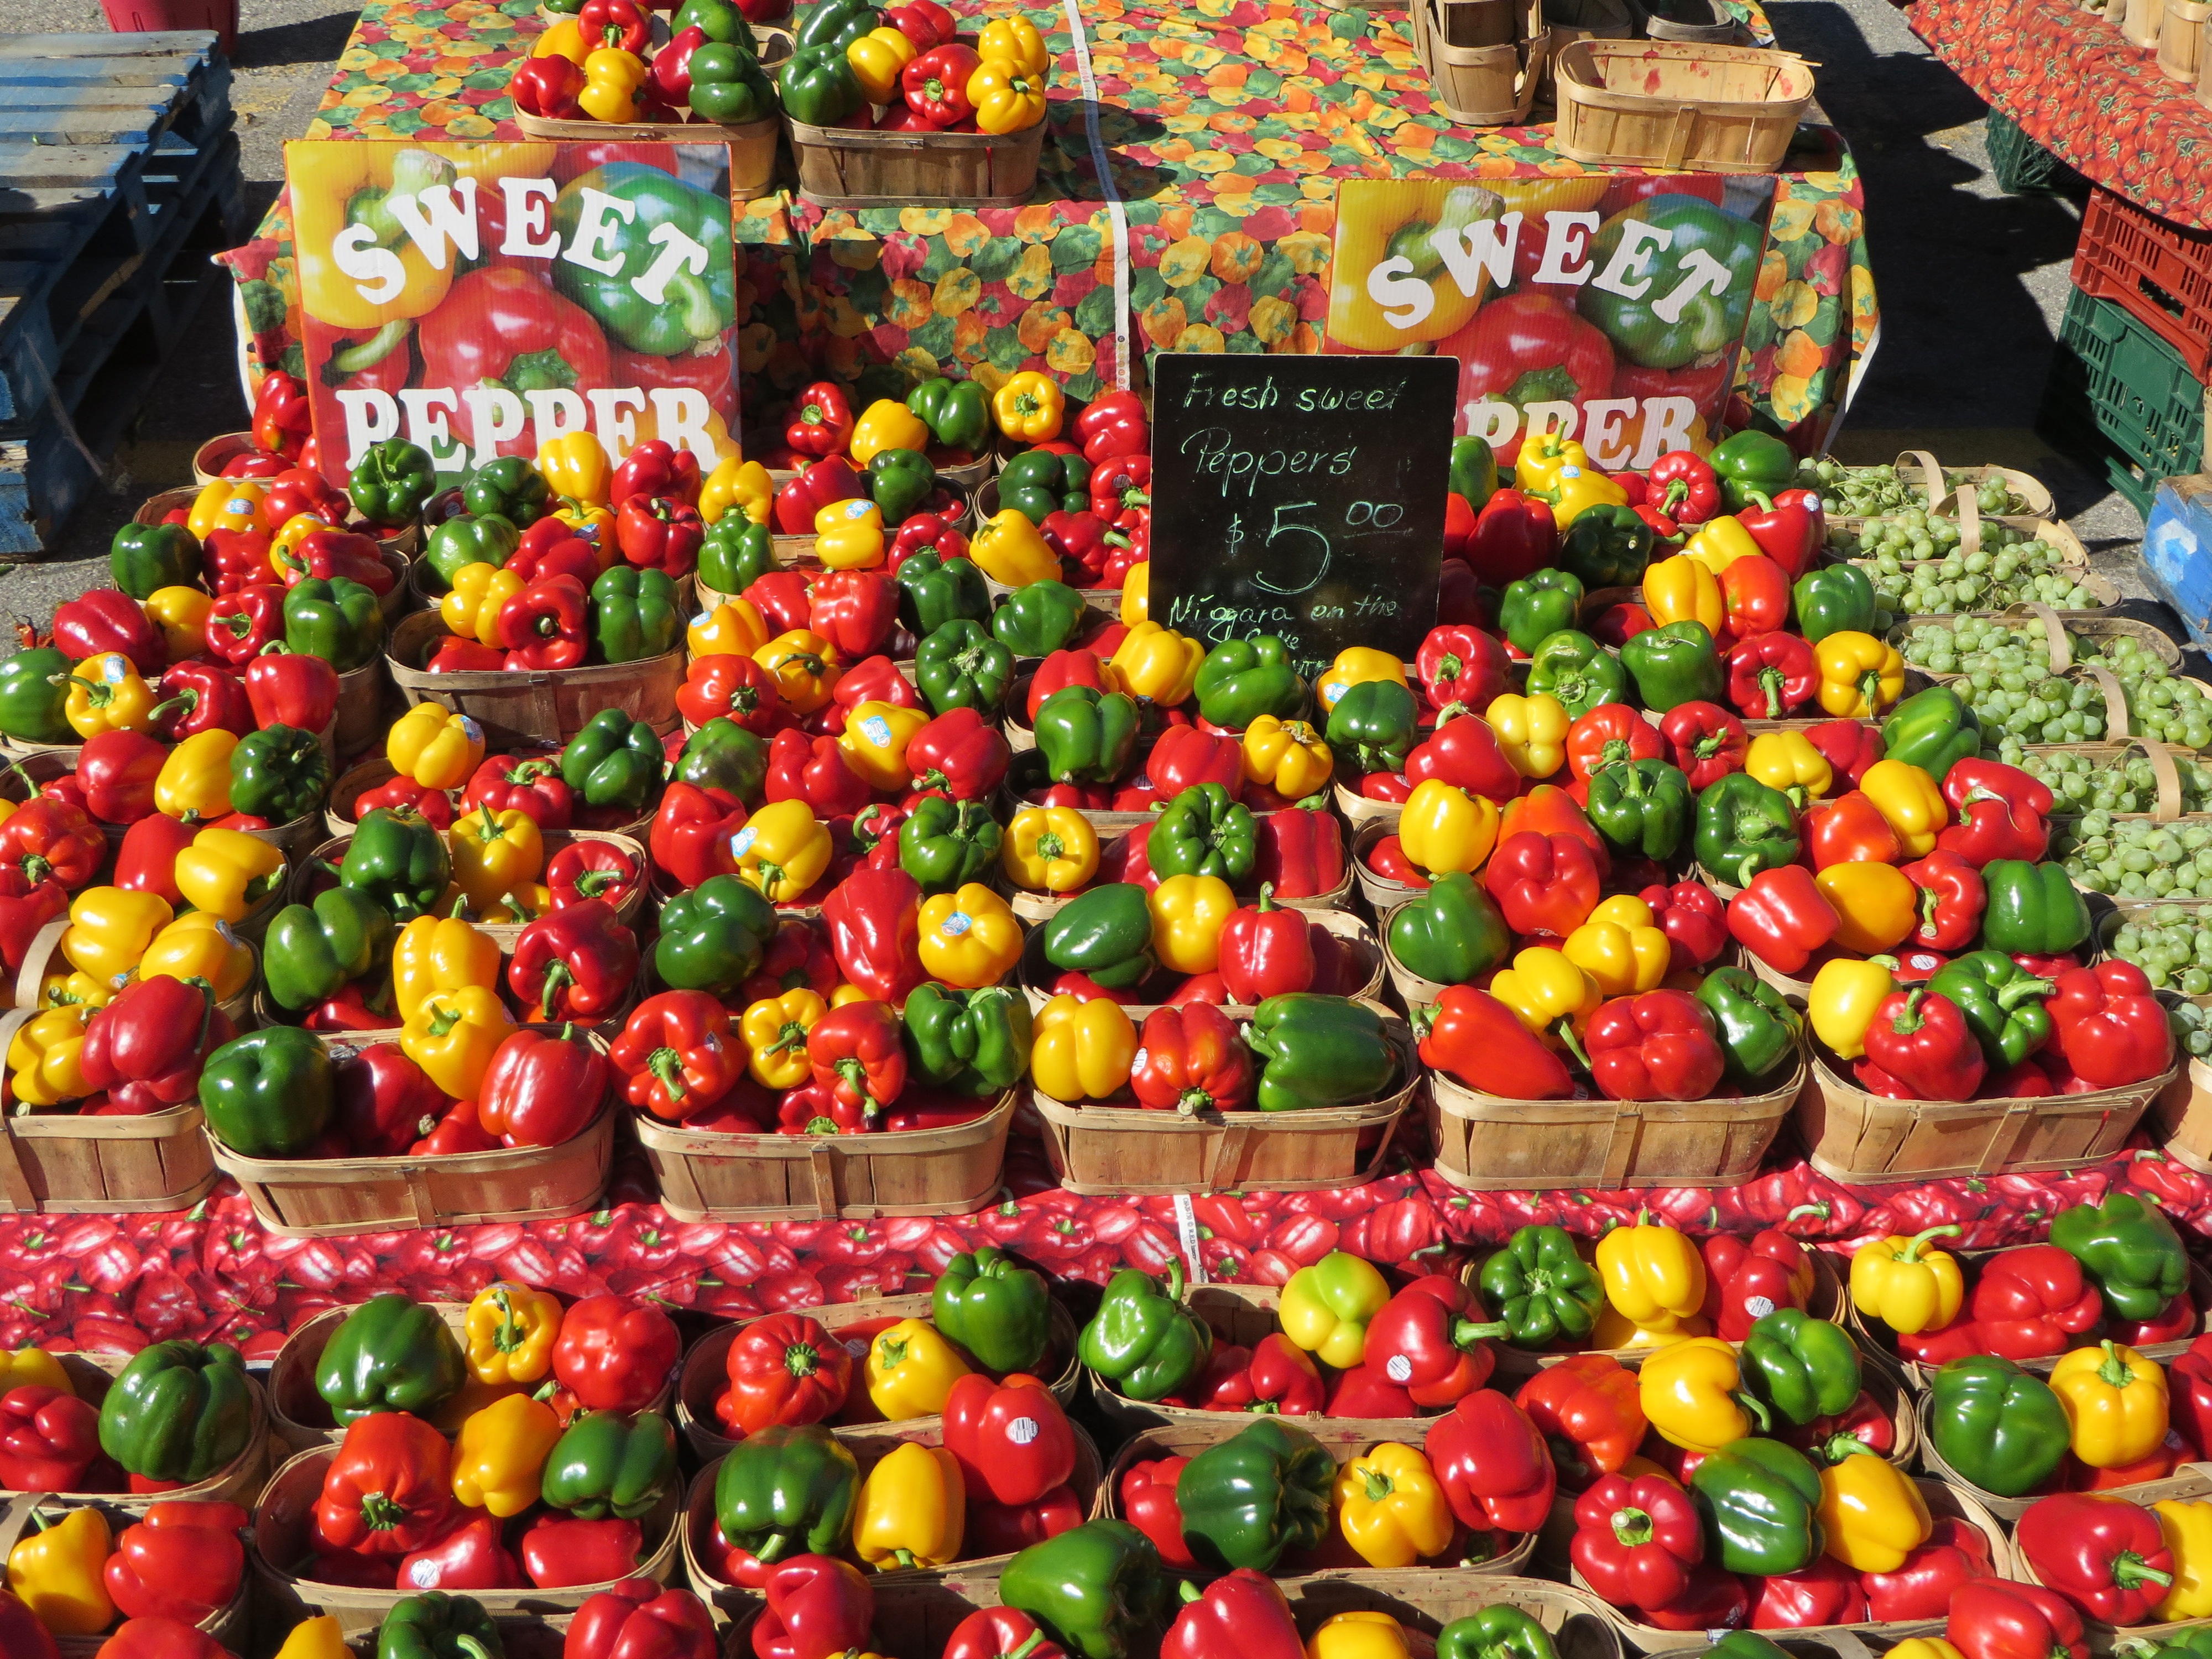
plant, fruit, flower, city, food, red, produce, vegetable, market, public space, paprika, flowering plant, land plant, bell peppers and chili peppers